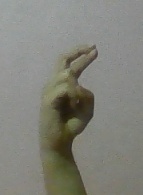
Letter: zay